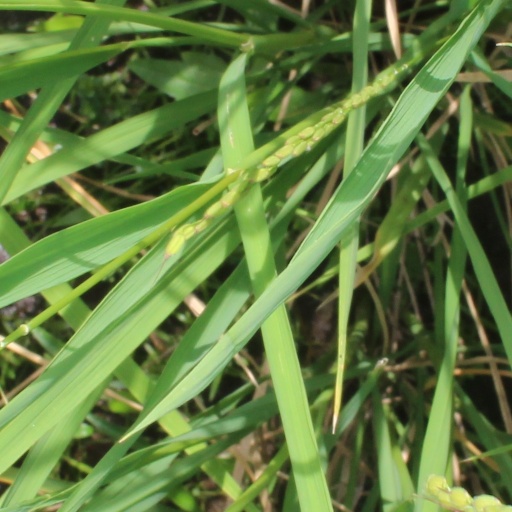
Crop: rice